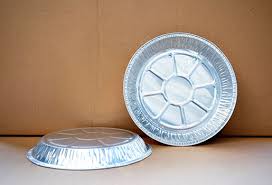
Label: metal